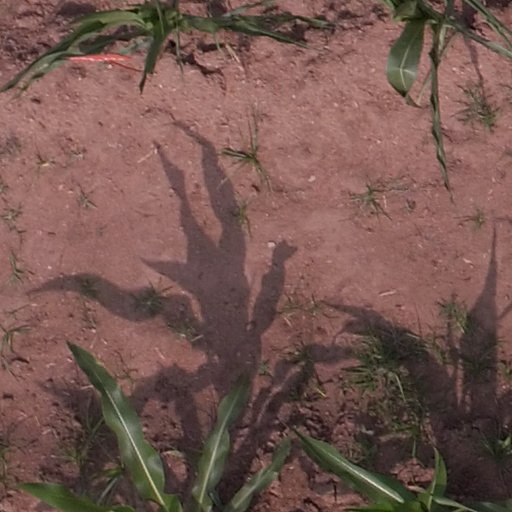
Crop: maize; corn